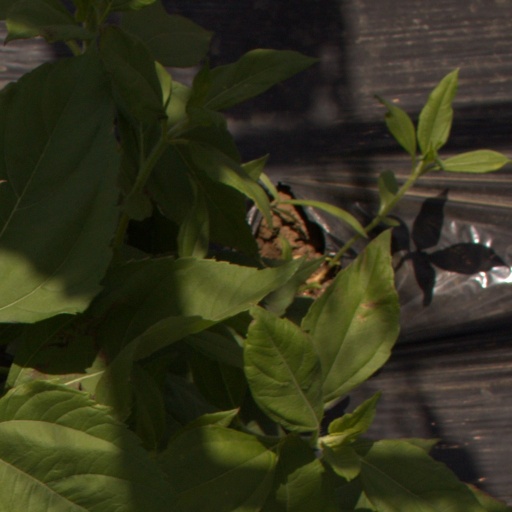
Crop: Jerusalem artichoke